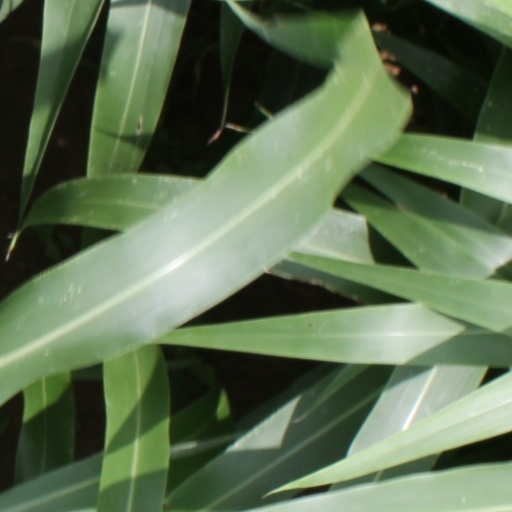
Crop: sorghum